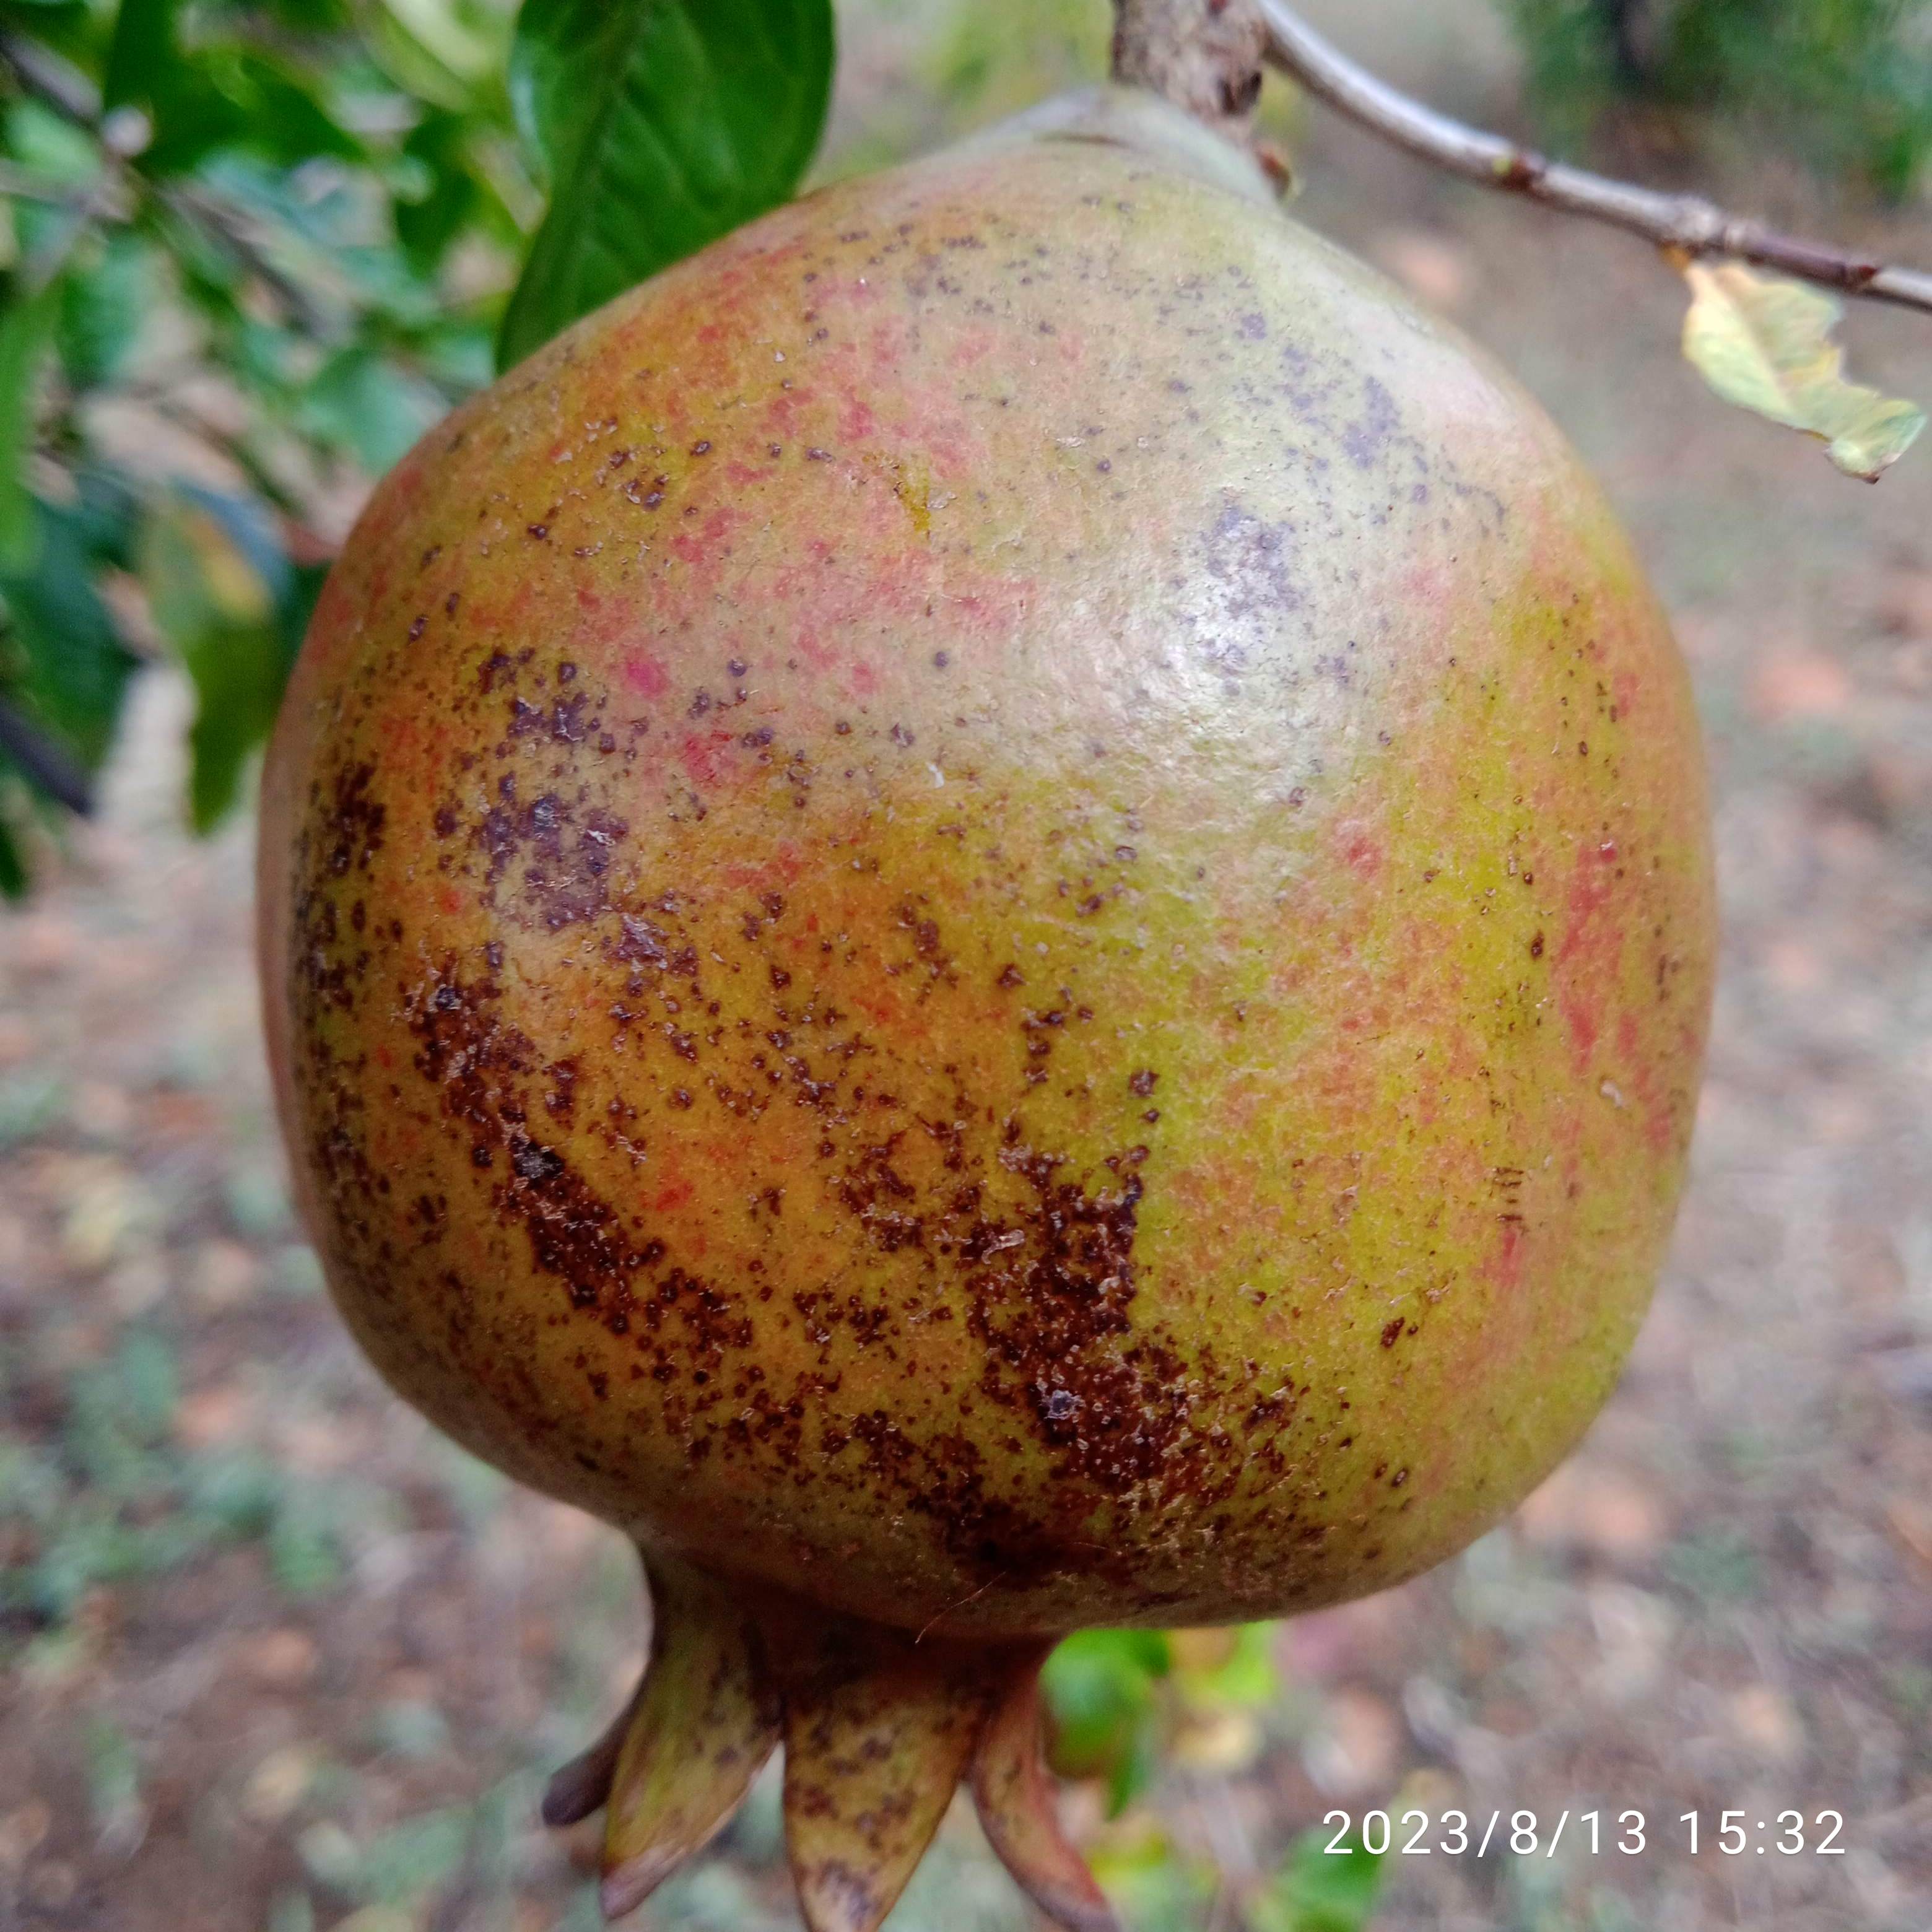
Label: Cercospora